Michael Yon

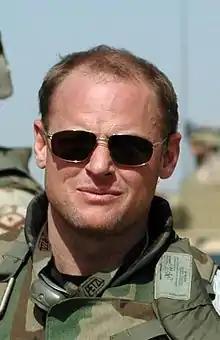
Michael Yon in Iraq in 2011

Michael Yon (born 1964) is an American writer and photographer. He served in the Special Forces in the early-1980s, and he became a writer in the mid-1990s. He focused on military writing after the invasion of Iraq. Yon has been embedded on numerous occasions with American and British troops in Iraq, most prominently a deployment with the 1st Battalion, 24th Infantry Regiment (Deuce Four) of the 25th Infantry Division in Mosul, Iraq that ended in September 2005.